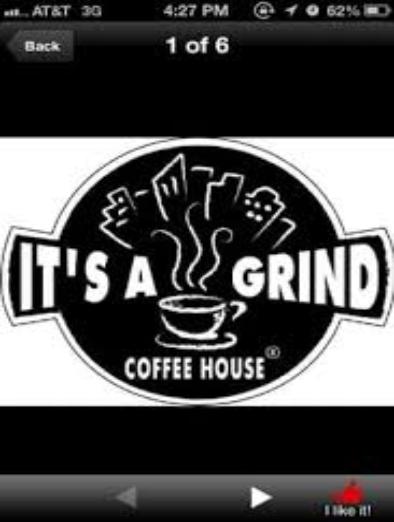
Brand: It's a Grind Coffee House
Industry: Food